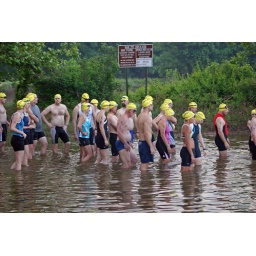
June 1st LR Sprint TRI with the swim in the ski lake and the bike and run on the NLR River trail